Tusmore, Oxfordshire

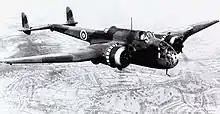
A Handley Page Hampden aircraft similar to that shot down at Tusmore

In 1960 Randal Smith, 2nd Baron Bicester had the house demolished, which Sherwood and Pevsner condemned as ""a great loss to a county in which important houses of the last quarter of the C18 are few"". The stables were retained and are now a separate dwelling. In 1964–65 the architect Claud Phillimore designed a new Tusmore House on the site in a neo-Georgian manner, significantly smaller than the house by Mylne. In 1970 the 2nd Baron died in a car accident and was succeeded by his nephew Angus Smith, 3rd Baron Bicester.